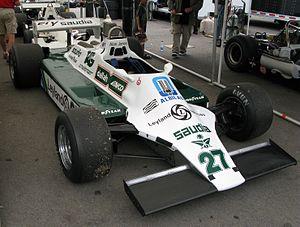
La Williams FW07 est la monoplace de Formule 1 engagée par l'écurie Williams F1 Team à partir du Grand Prix d'Espagne 1979, cinquième manche de la saison 1979 de Formule 1. Elle est pilotée par l'Australien Alan Jones et le Suisse Clay Regazzoni, qui étaient tous dans l'écurie britannique la saison précédente. La FW07 est inspirée de la Lotus 79, en particulier pour l'effet de sol.